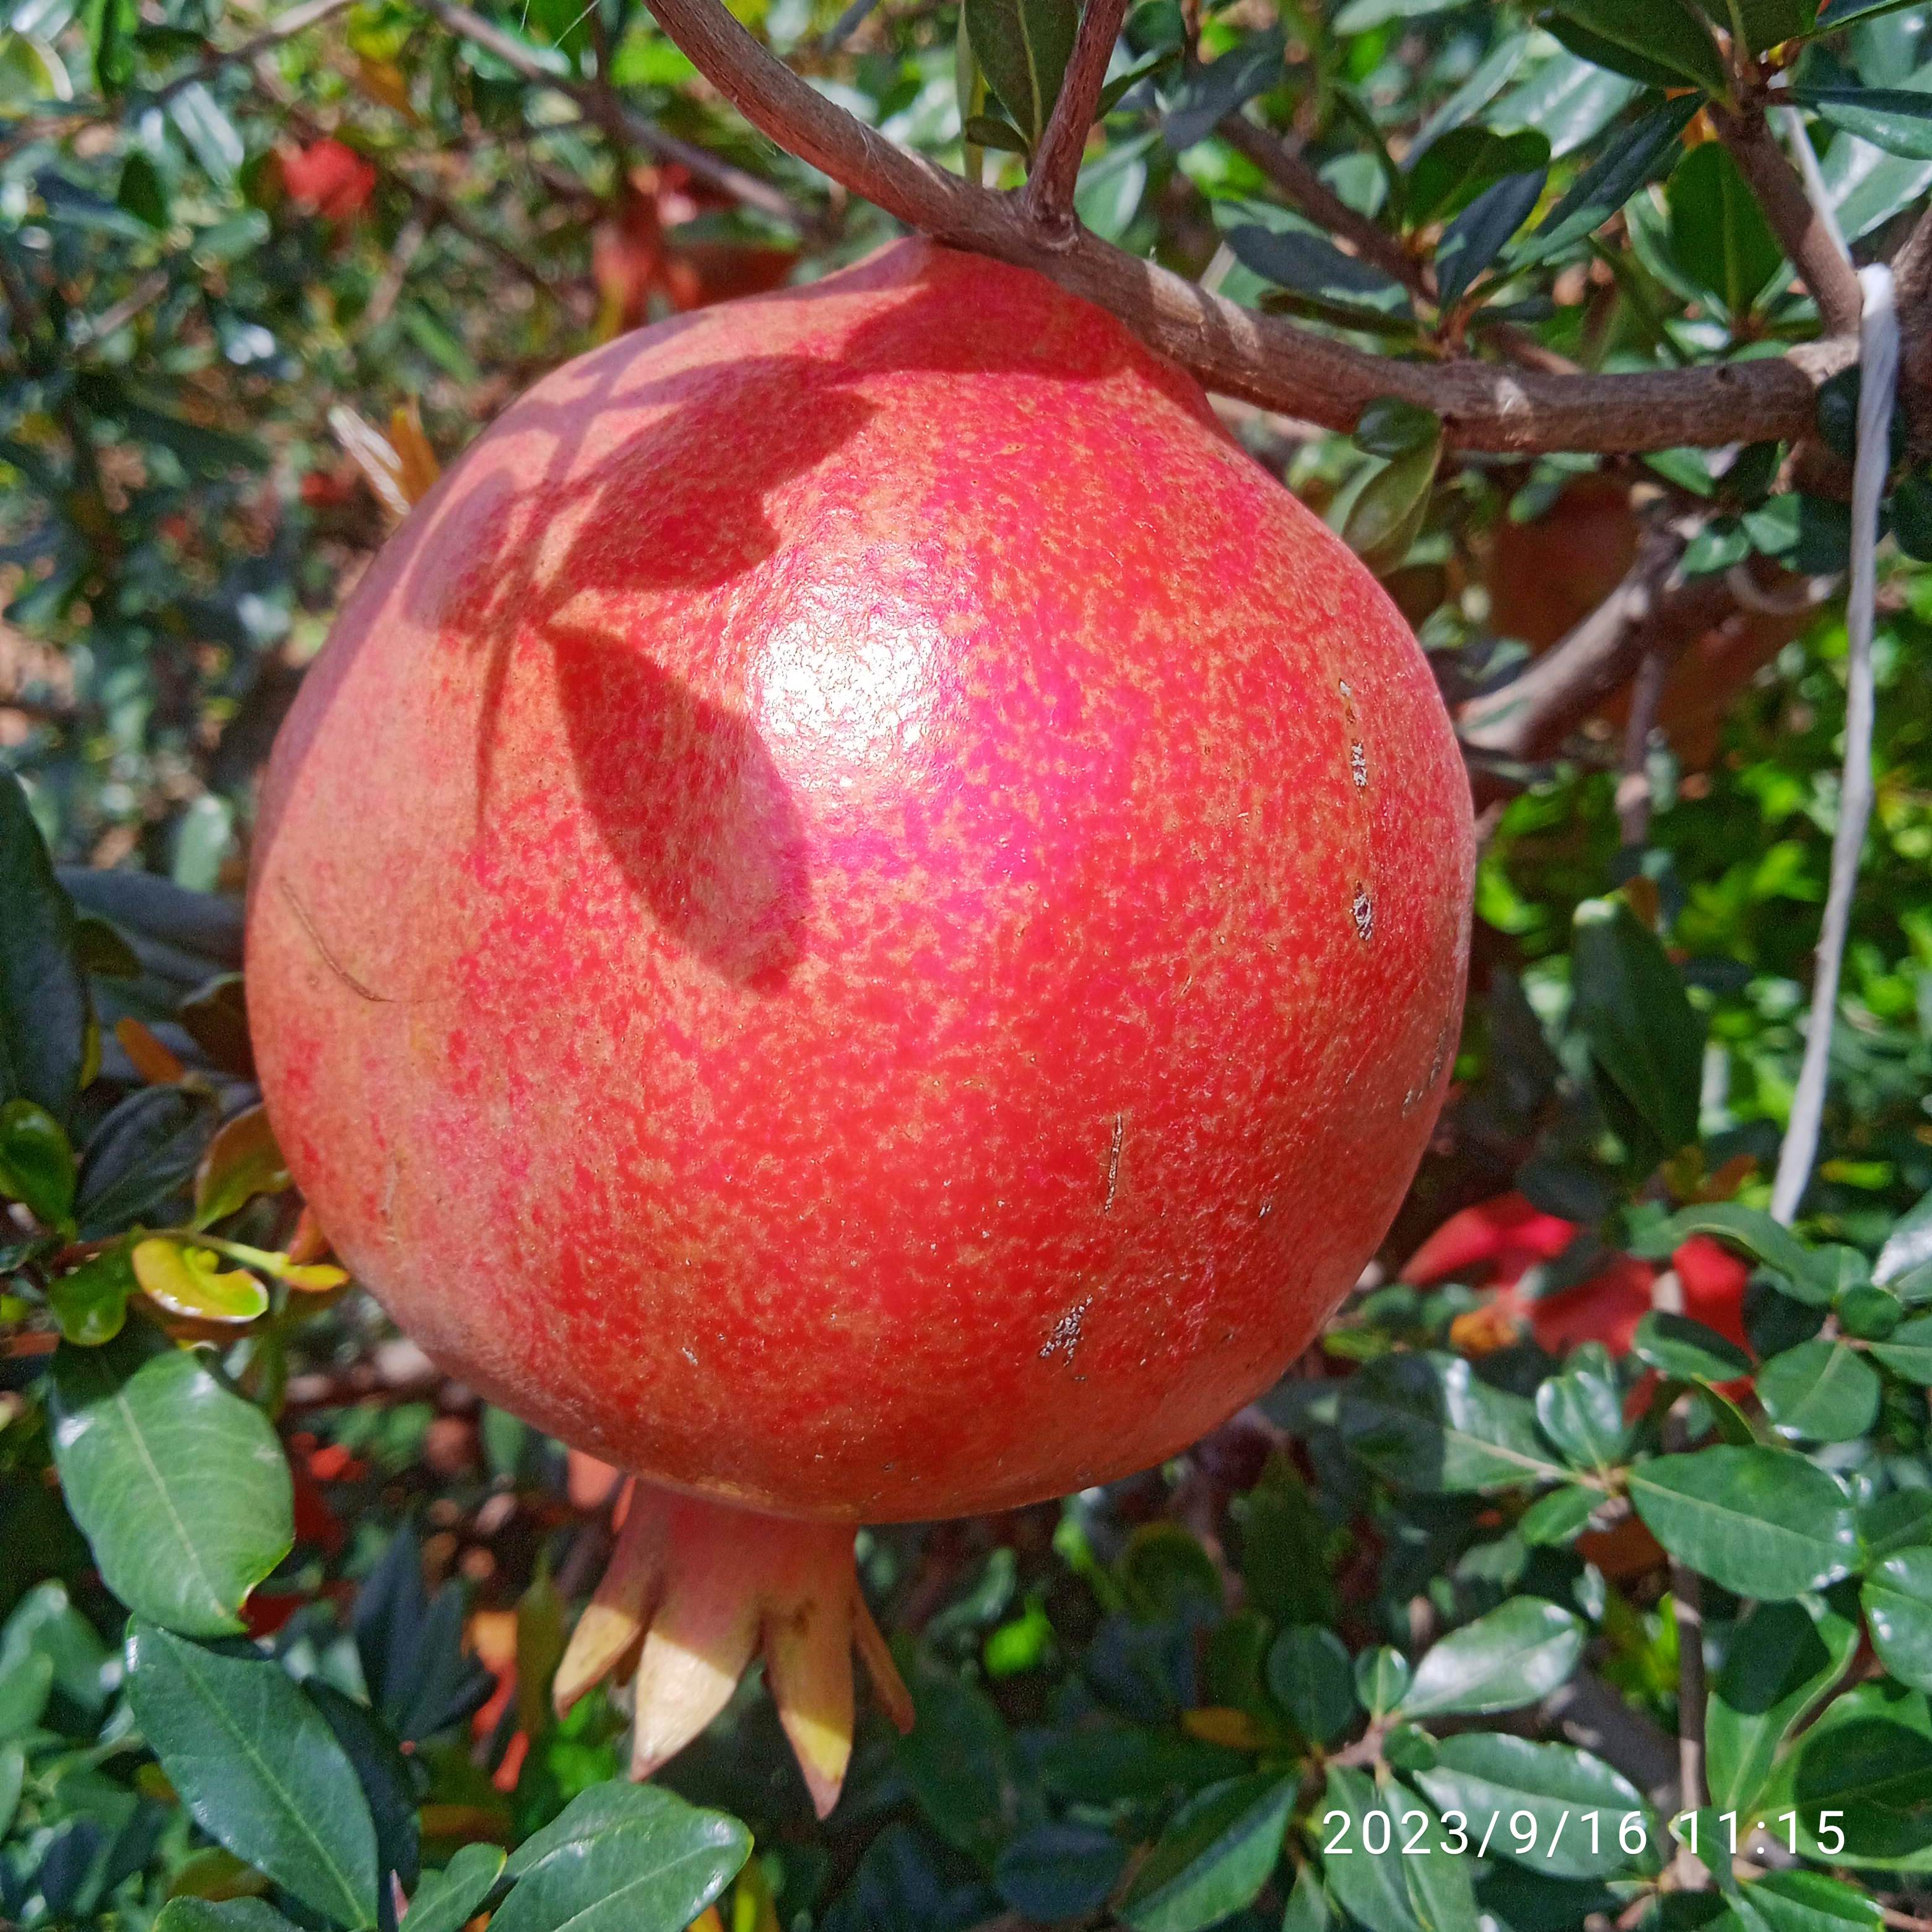
Label: Healthy